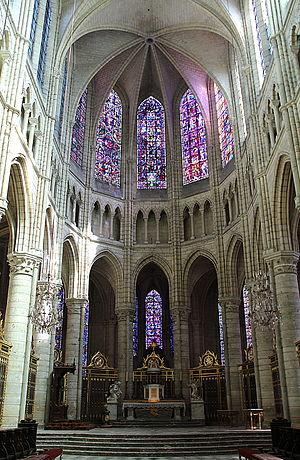
Chœur de la cathédrale Saint-Gervais-et-Saint-Protais (Aisne, France).